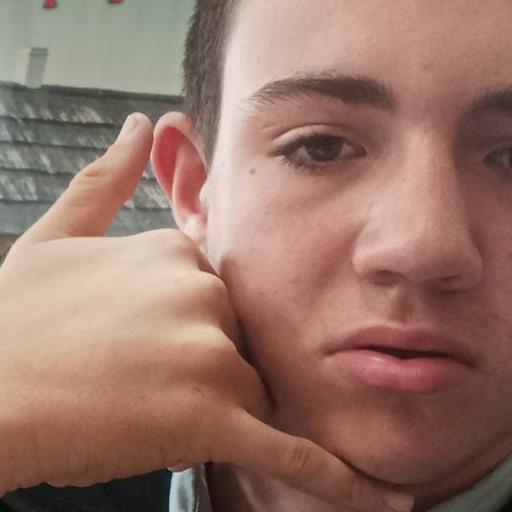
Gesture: call